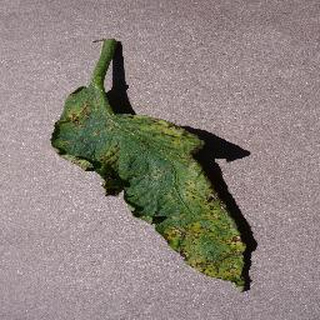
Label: tomato_septoria_leaf_spot